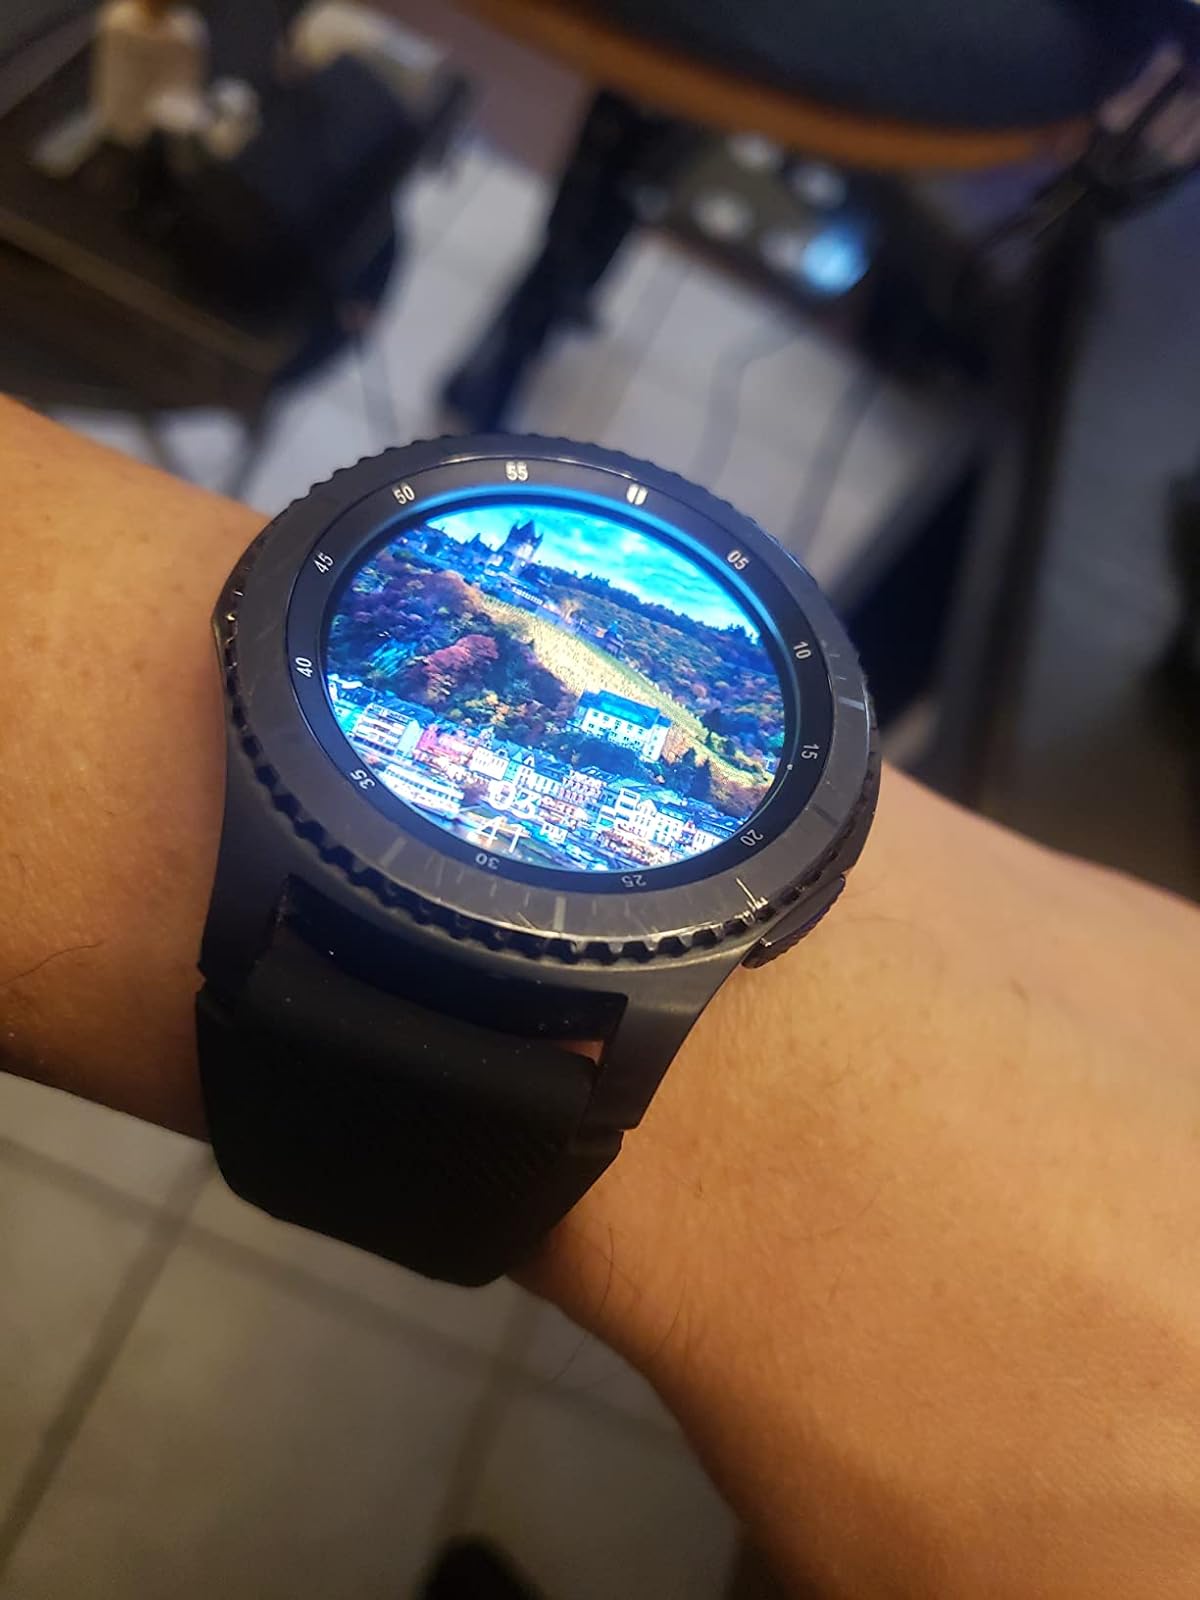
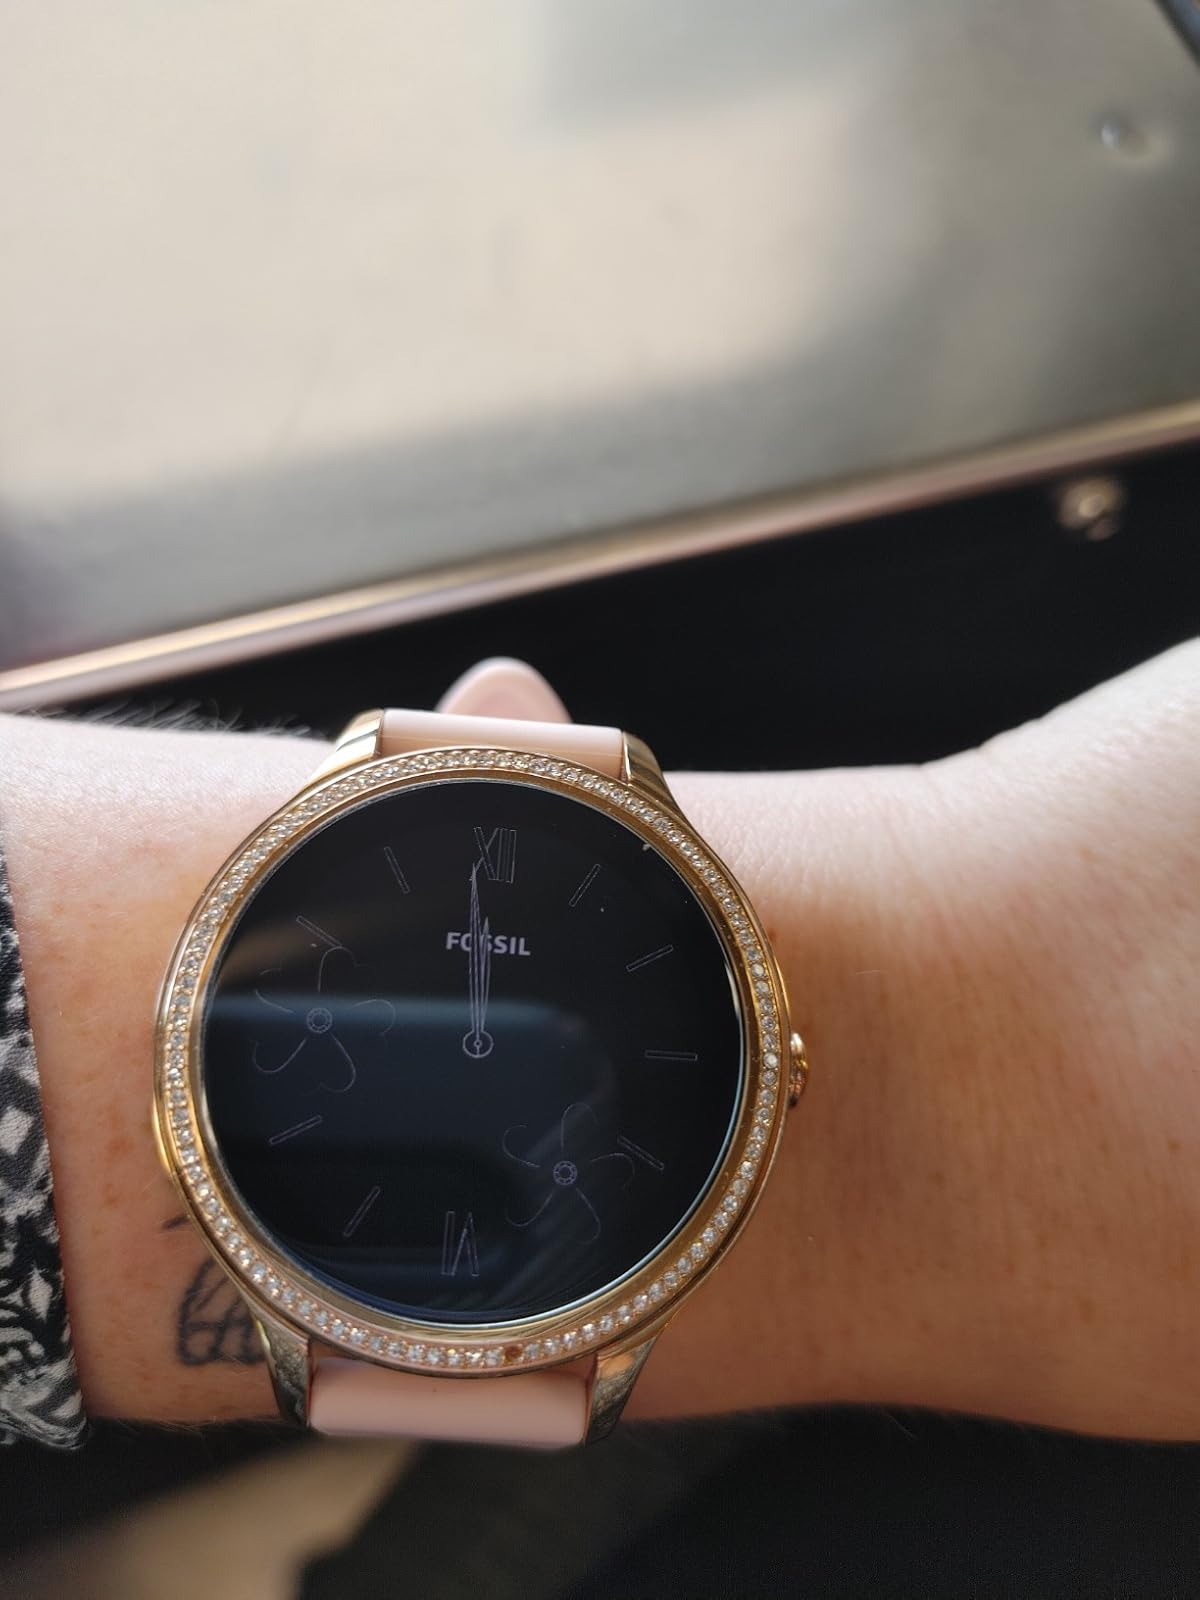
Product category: smartwatch
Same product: no